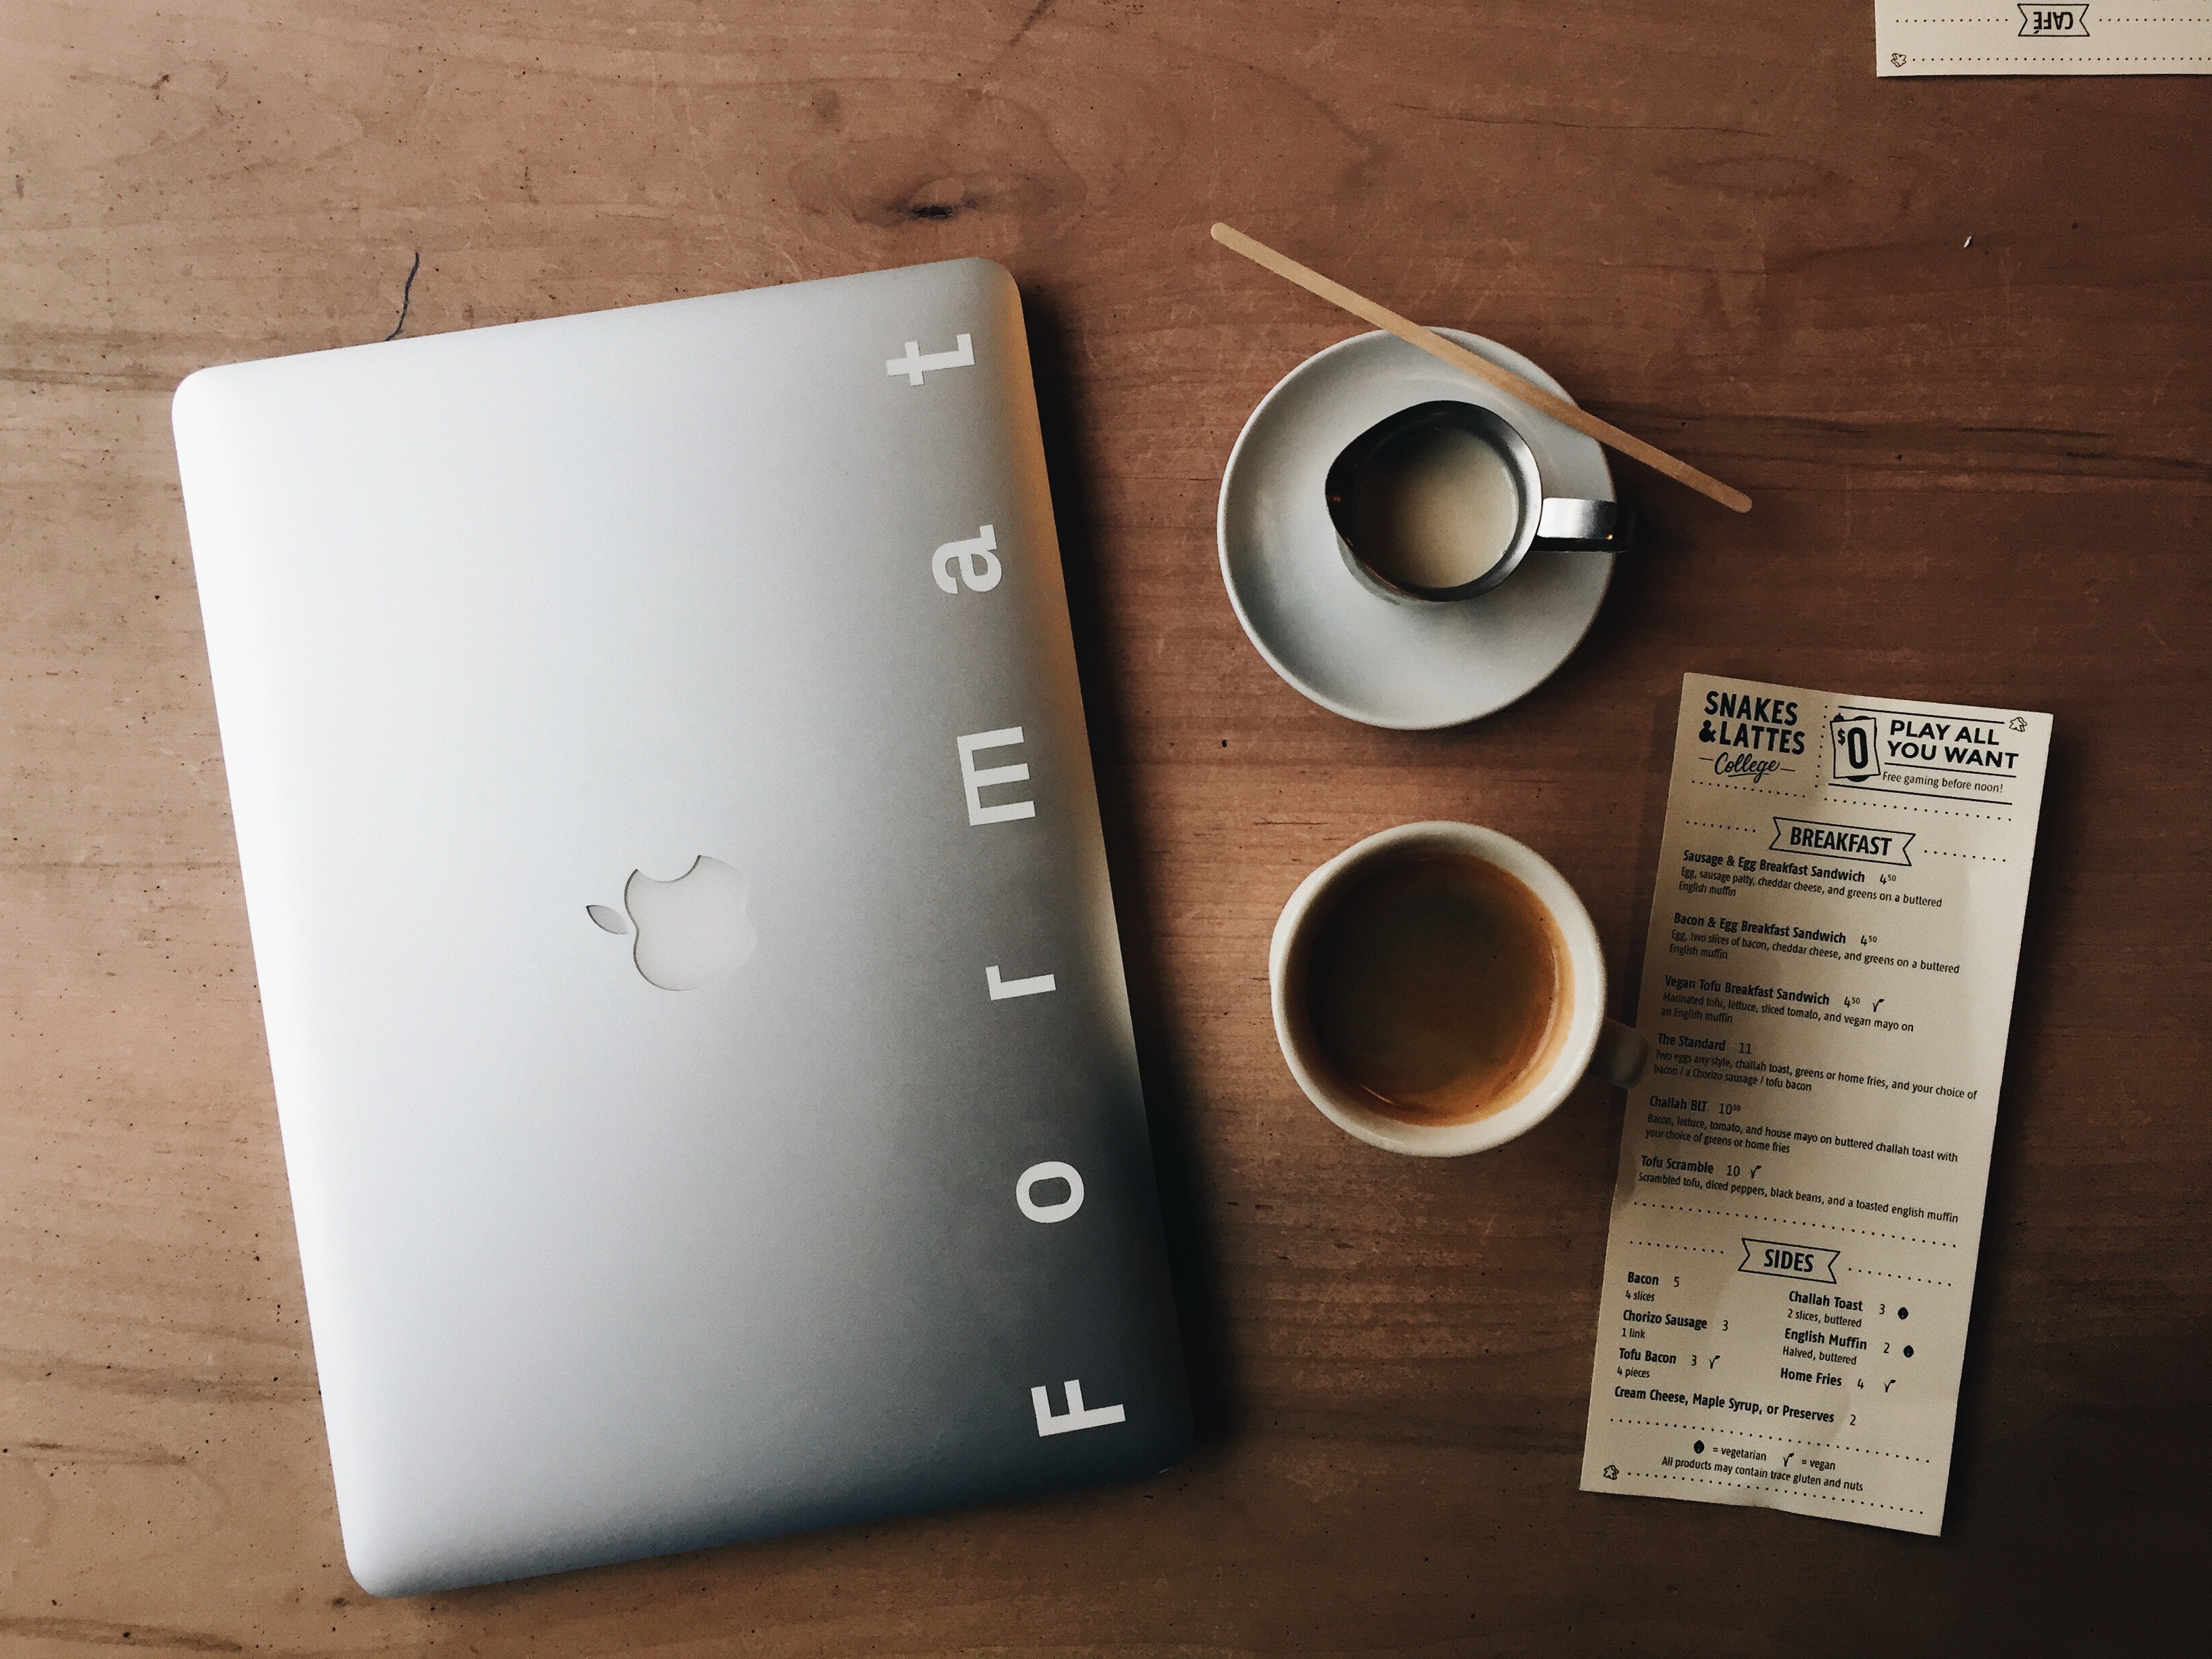
cup, text, font, technology, drinkware, electronic device, coffee cup, gadget, tableware, circle, mug